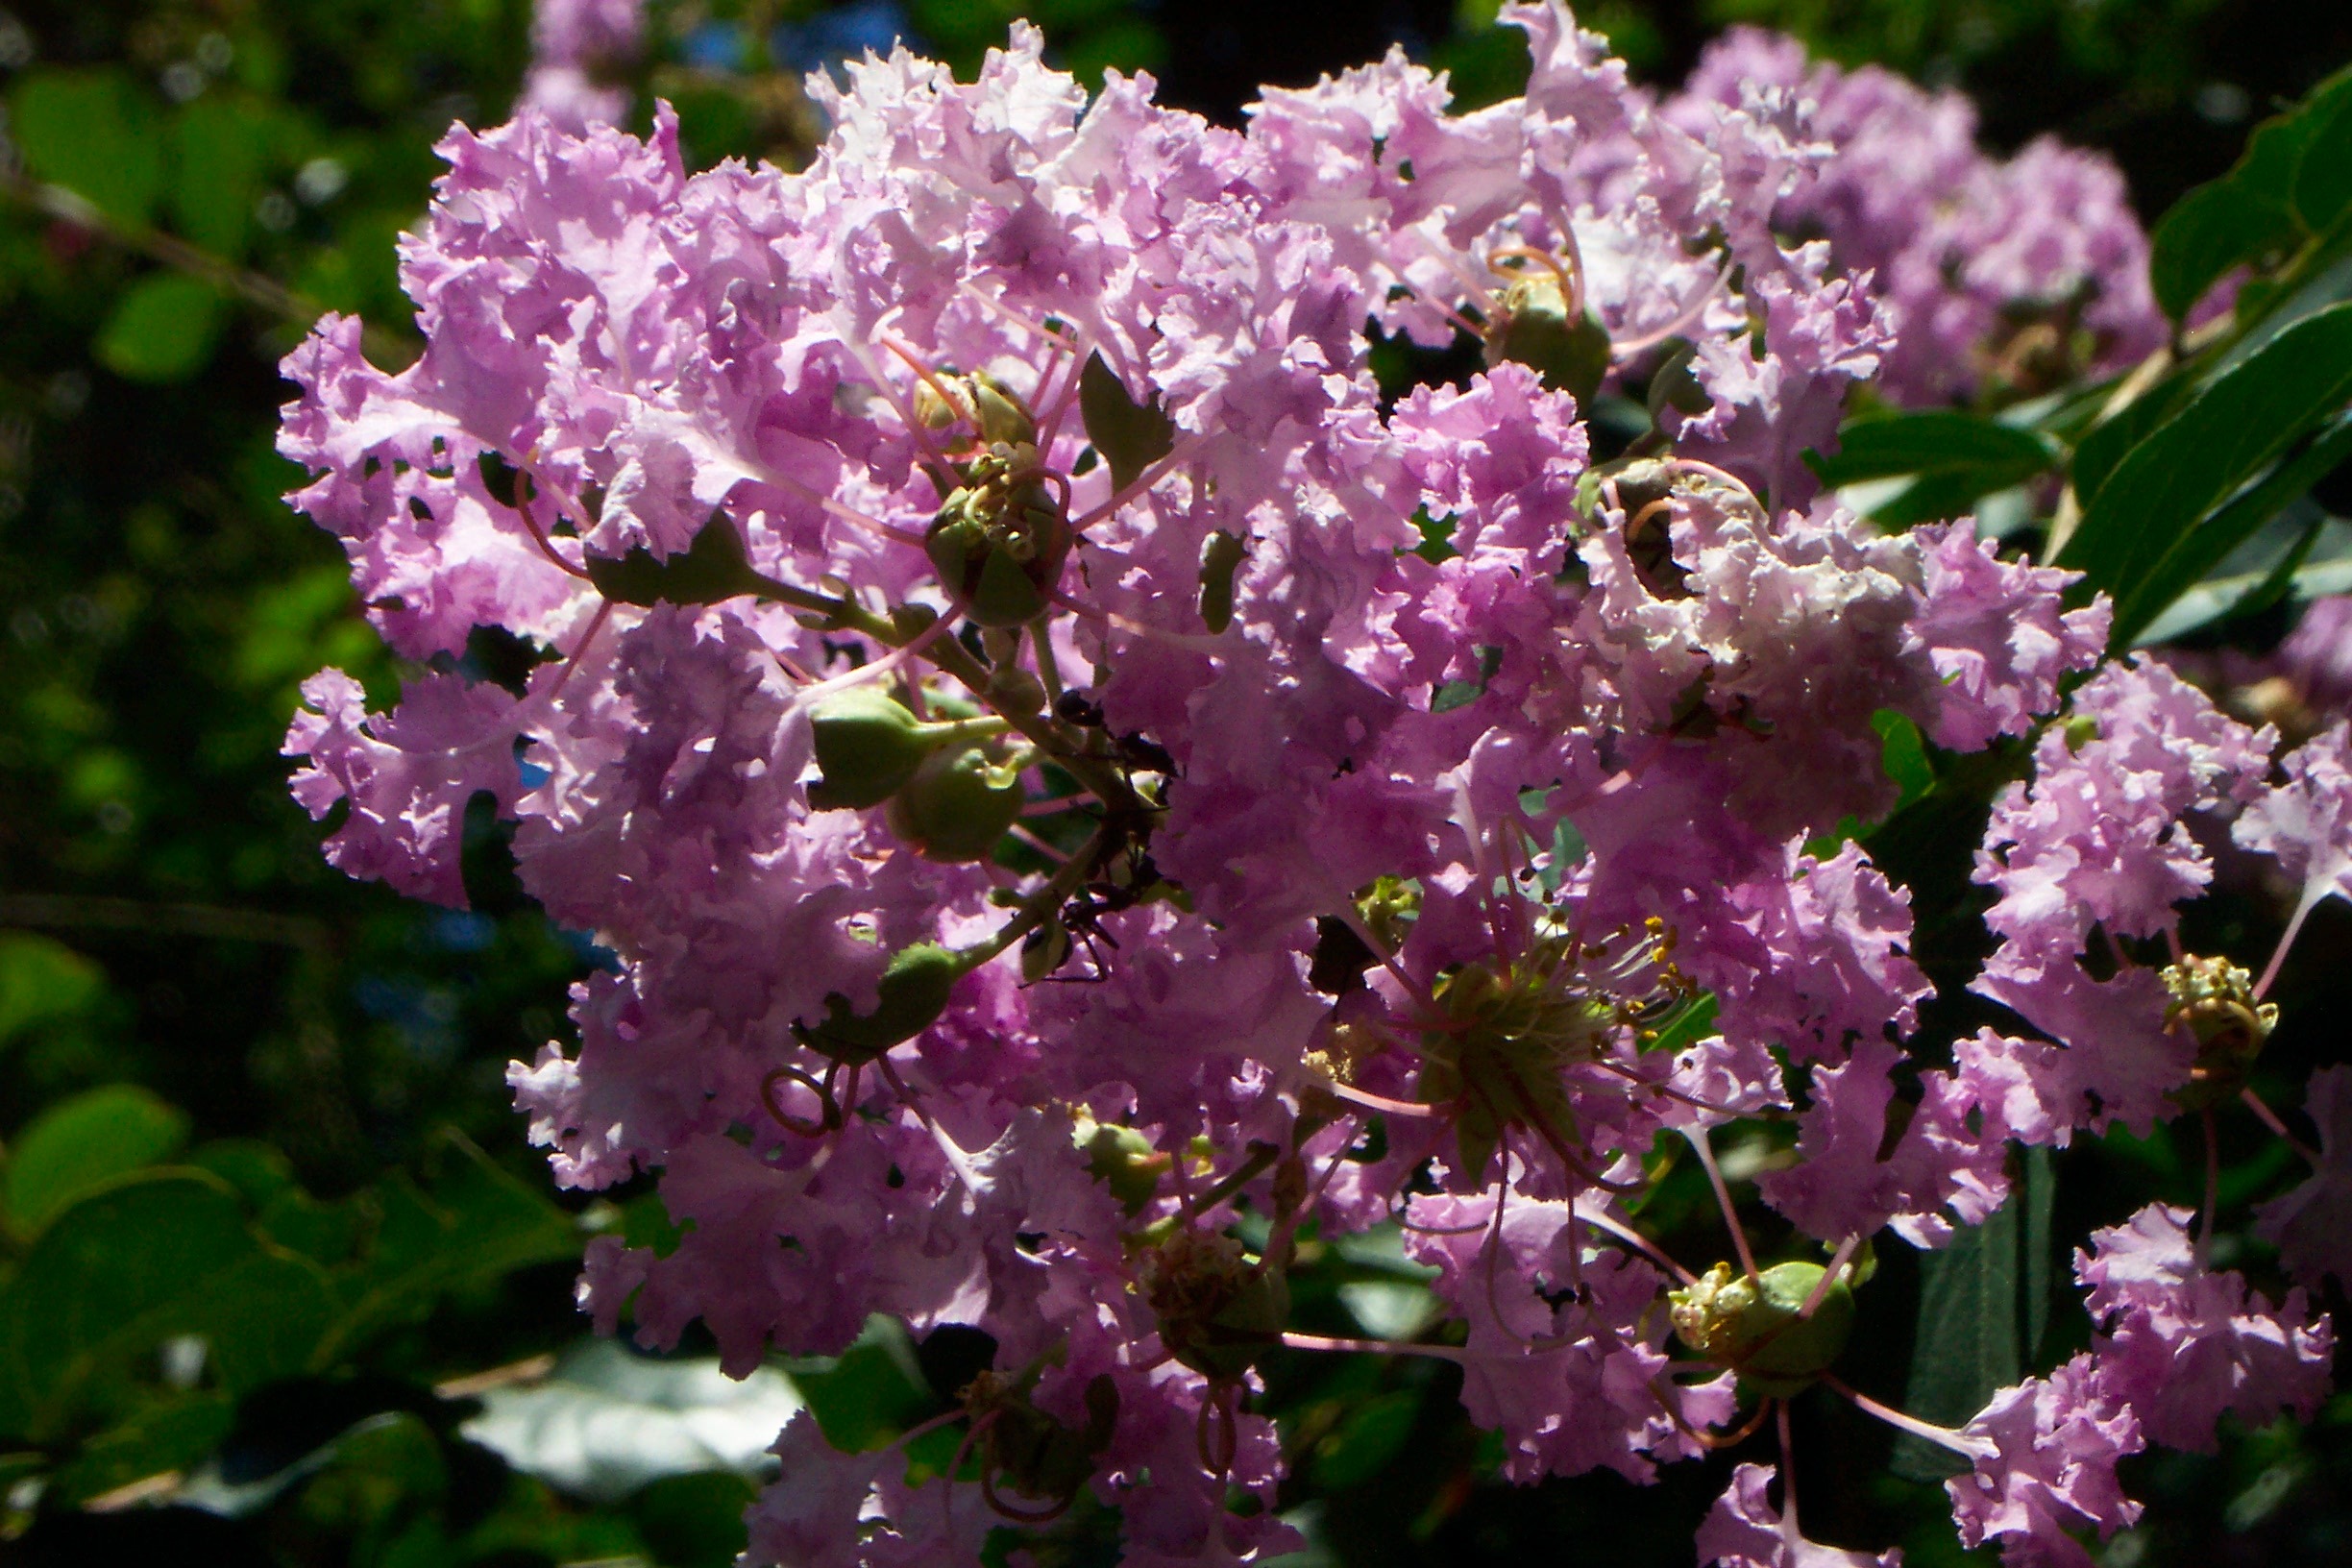
nature, branch, blossom, plant, bunch, flower, purple, bush, green, botany, garden, flora, flowers, shrub, zoom, lilac, botanical garden, macro photography, flowering plant, woody plant, land plant, breckland thyme